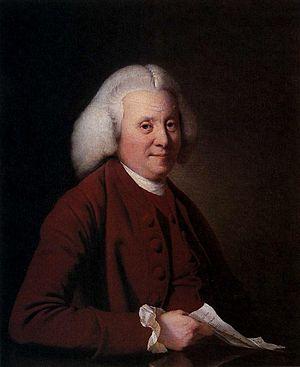
Sir Samuel Crompton, 1ᵉʳ baronnet est un homme politique du Royaume-Uni. Il a été député de East Retford, Derby et Thirsk. Il a également été sous-lieutenant pour la circonscription nord du Yorkshire.